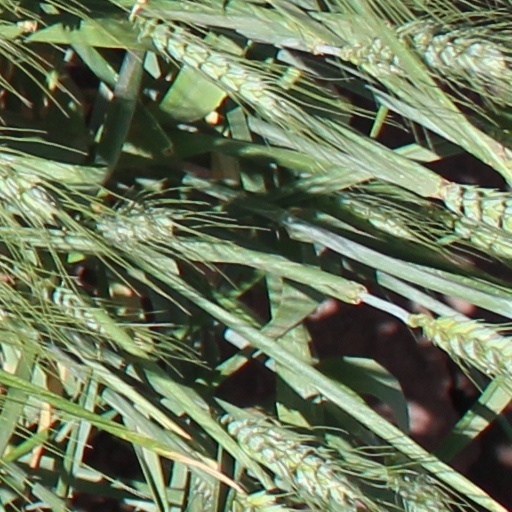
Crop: wheat